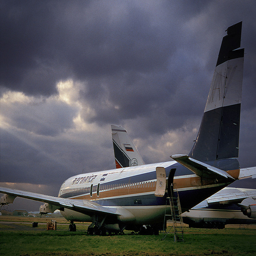
A plane is parked on the grass with it's door open in the rear on a stormy evening.
A plane parked on the grass under a cloudy sky
Two airplanes are parked in a grass field.
a air plane landed on a airport during a cloudy day
An old airplane in a field with the back door open